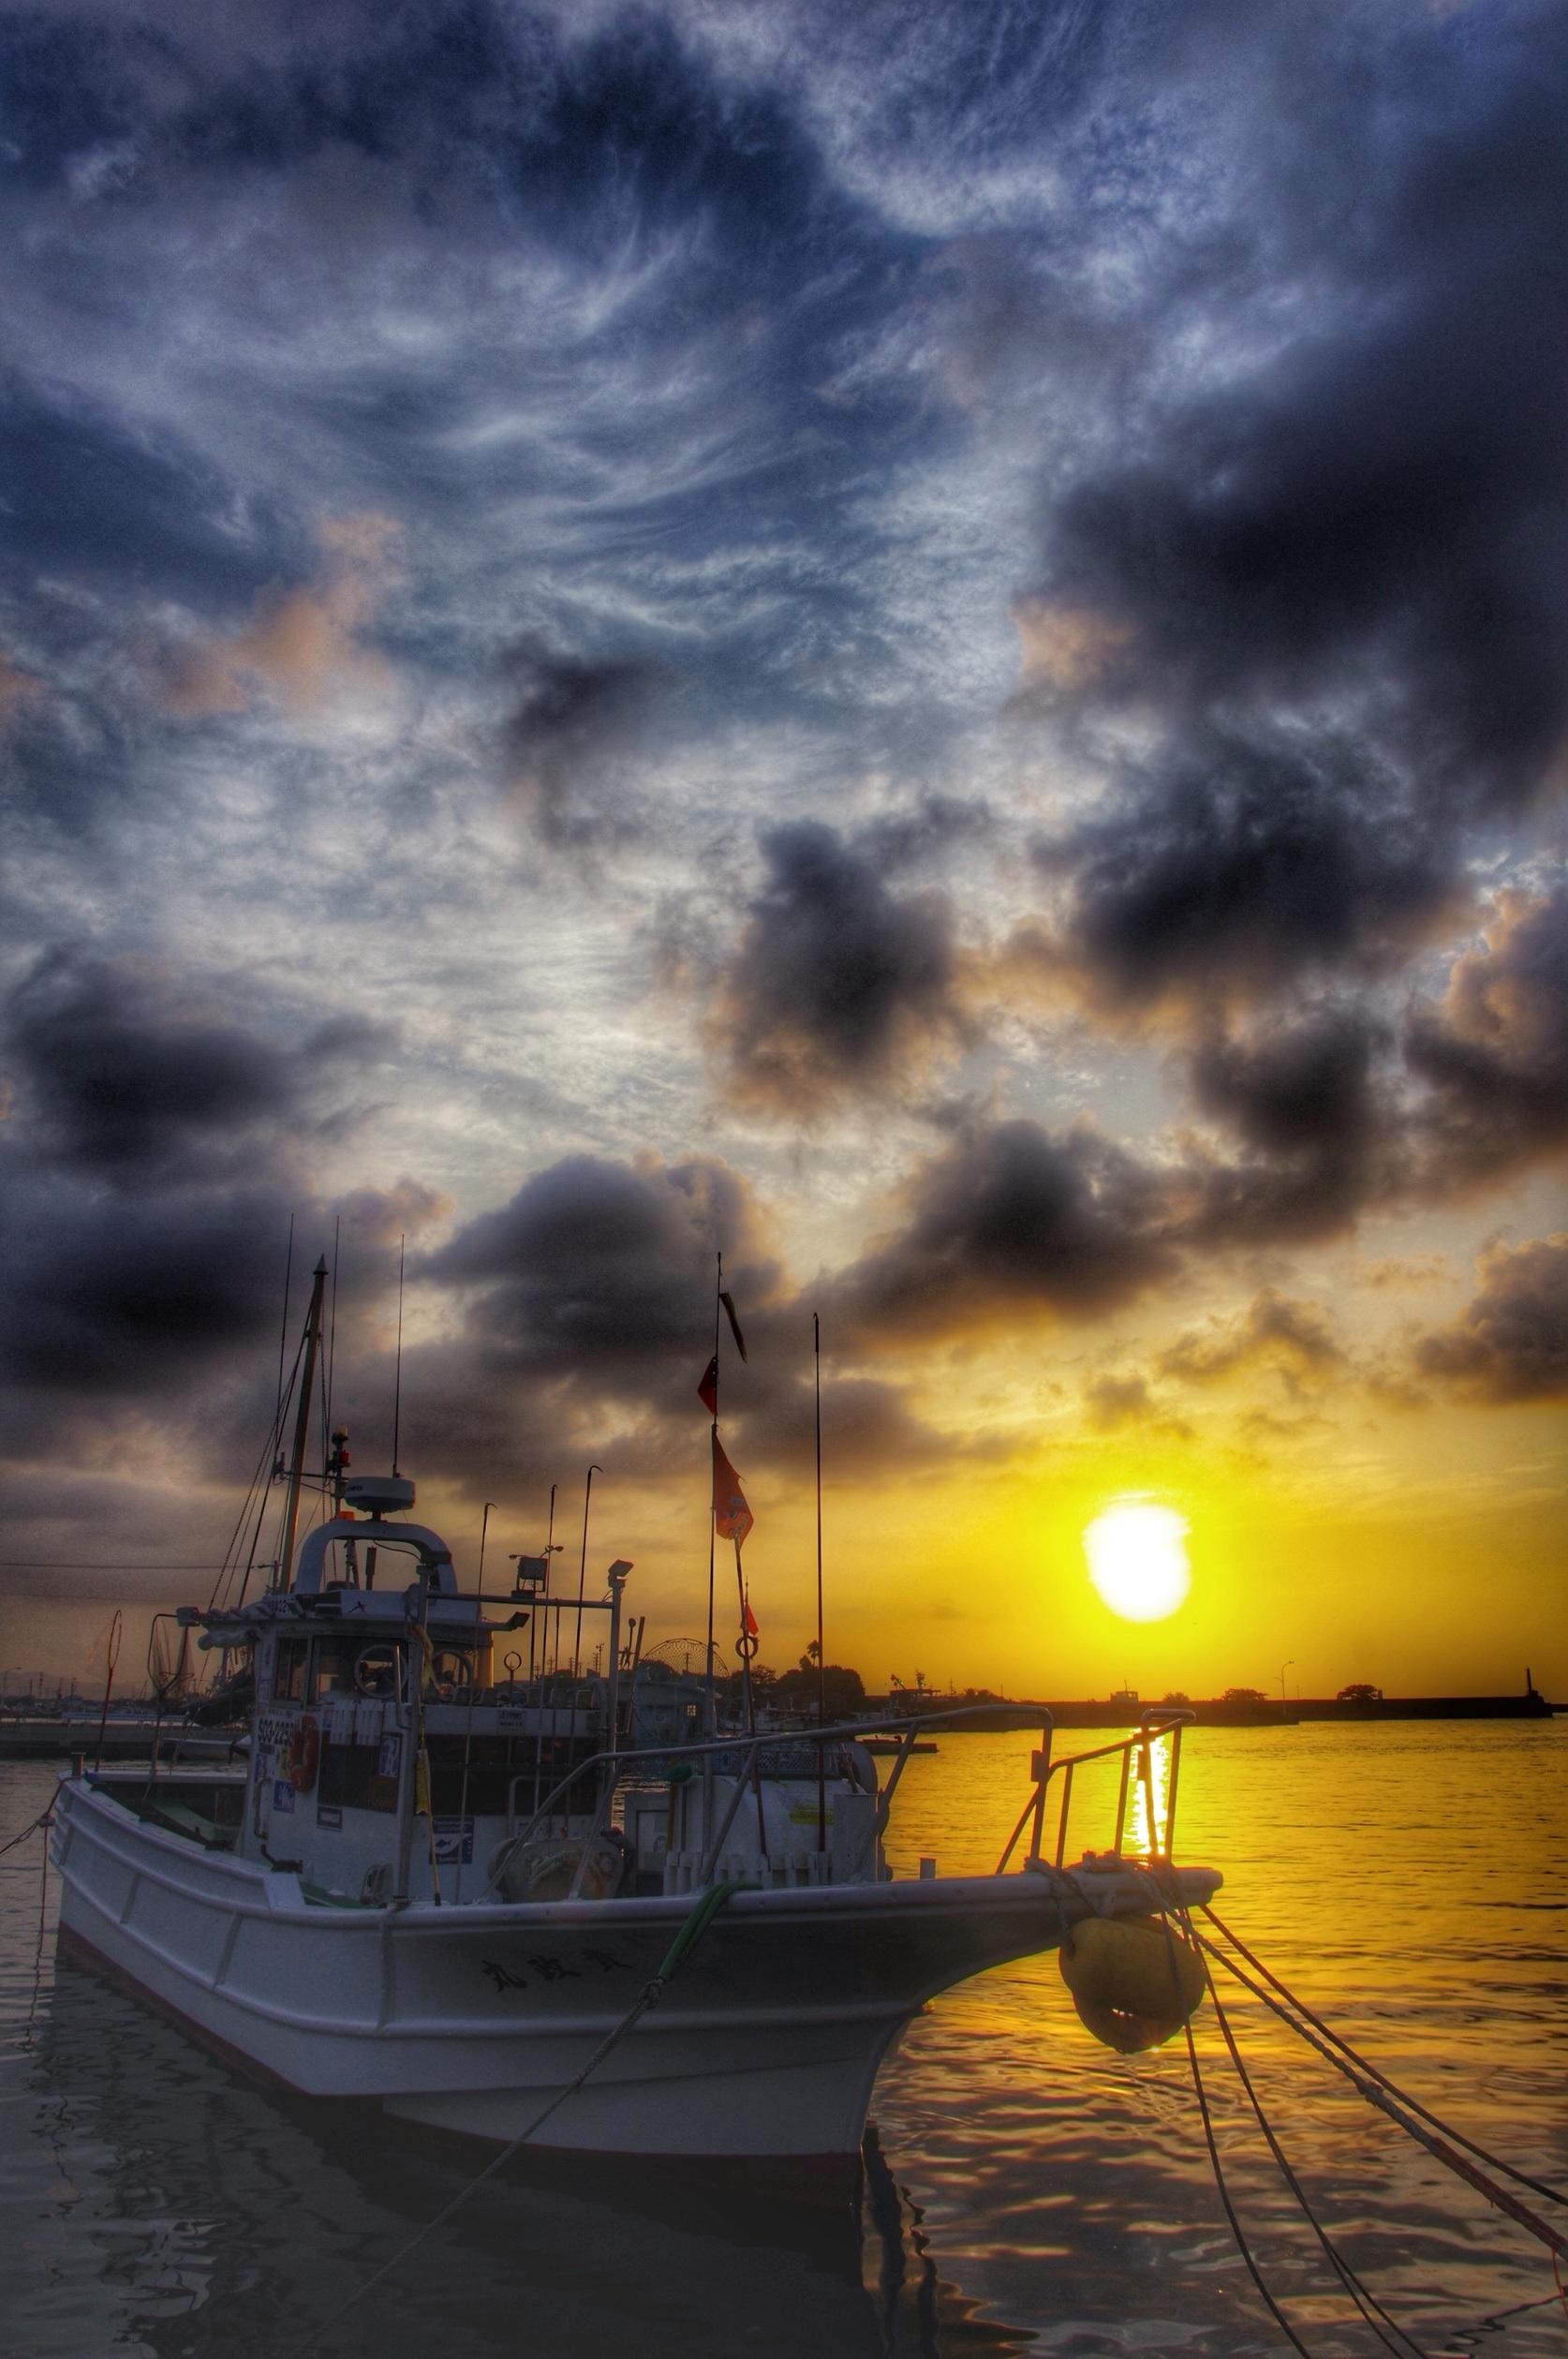
landscape, sea, water, ocean, horizon, cloud, sky, sunrise, sunset, boat, sunlight, morning, wave, dawn, atmosphere, ship, dusk, evening, reflection, calm, port, asahi, channel, views, afterglow, meteorological phenomenon